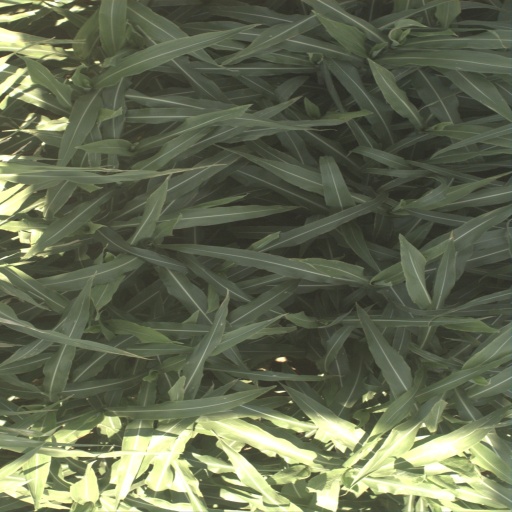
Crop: sorghum